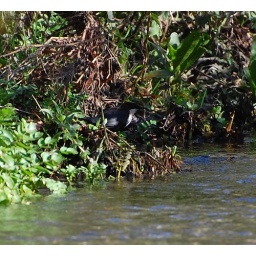
Dipper in the clean river mountains towards the white villages in the Alpujarras